Alex Carter (British actor)

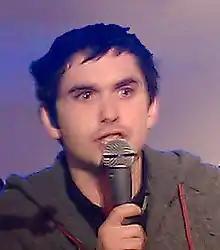
Alex Carter in 2011

Alex Carter (born 7 May 1982 in Oldham, Greater Manchester) is an English actor and writer, mostly known for his roles as Jamie Hope in "Emmerdale" and Lee Hunter in "Hollyoaks".